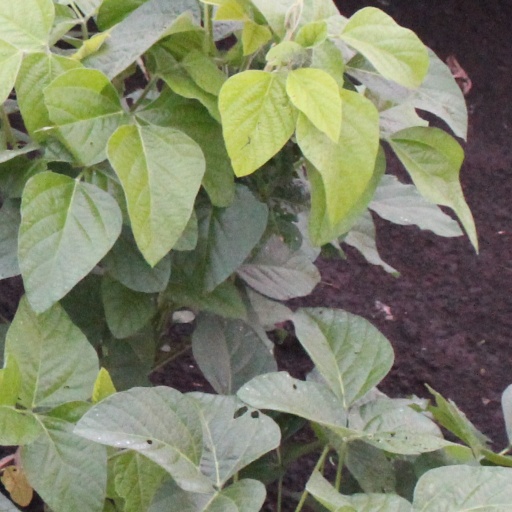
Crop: soybean